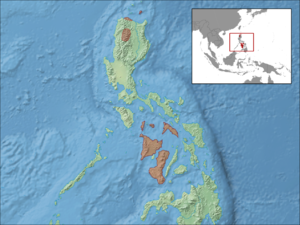
Brachymeles talinis est une espèce de sauriens de la famille des Scincidae.